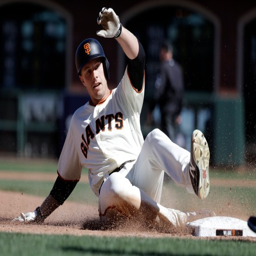
person slides into third base with a triple against sports team during the eighth inning of a baseball game